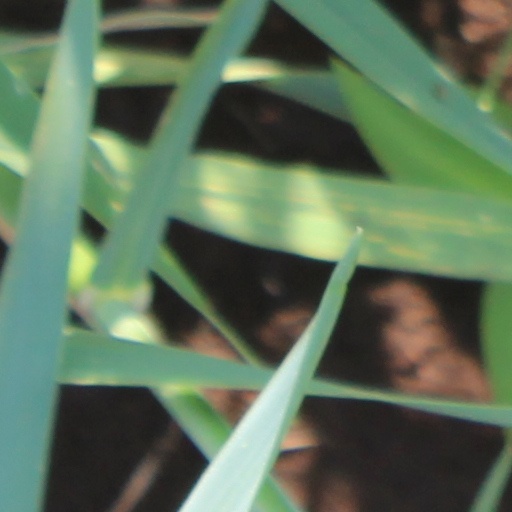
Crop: wheat